List of extreme summits of the United States

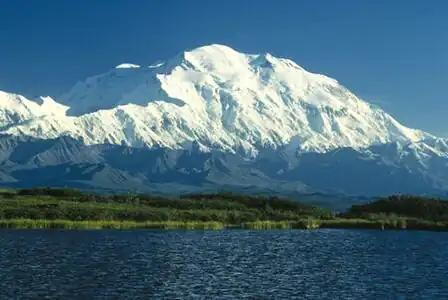
Denali in Alaska is the highest mountain peak of the United States and North America. Denali is the third most topographically prominent and third most topographically isolated summit on Earth after Mount Everest and Aconcagua.

This article comprises four sortable tables of mountain summits of the United States that are higher than any other point north or south of their latitude or east or west of their longitude in the U.S.